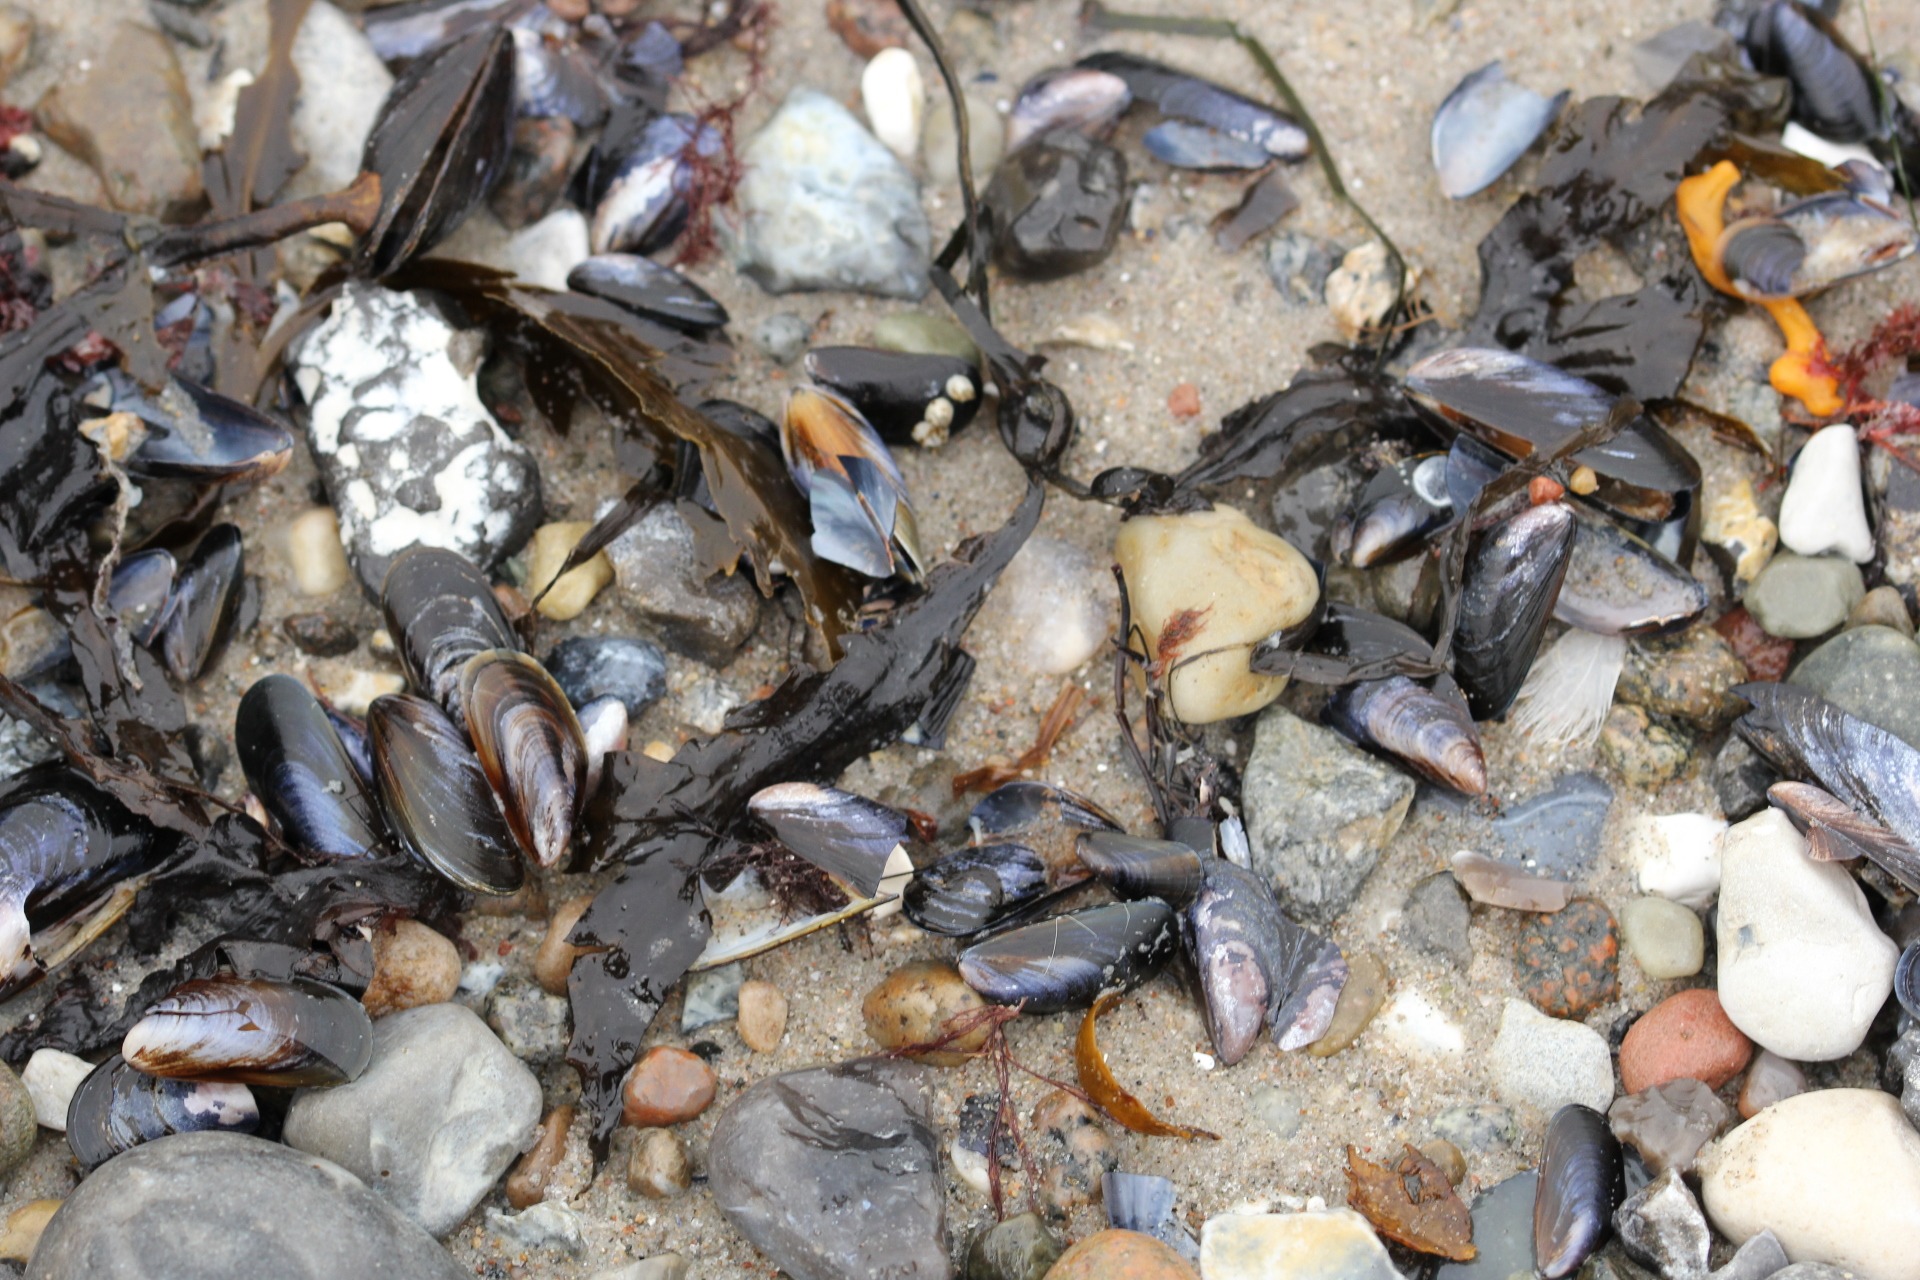
beach, sea, food, seafood, fish, material, invertebrate, mussel, stones, mussels, clams oysters mussels and scallops